Richard Edes

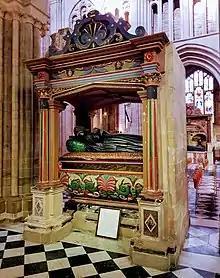
Monument in Worcester Cathedral to Richard Edes

He was born probably in Bedfordshire, was educated at Westminster School, and was elected student of Christ Church, Oxford in 1571. There he proceeded B.A. 17 December 1574, and M.A. 2 May 1578. Taking orders he was a noted preacher. He was elected university proctor 10 April 1583, proceeded B.D. 6 July 1584, and D.D. 6 July 1590.